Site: brandenburg
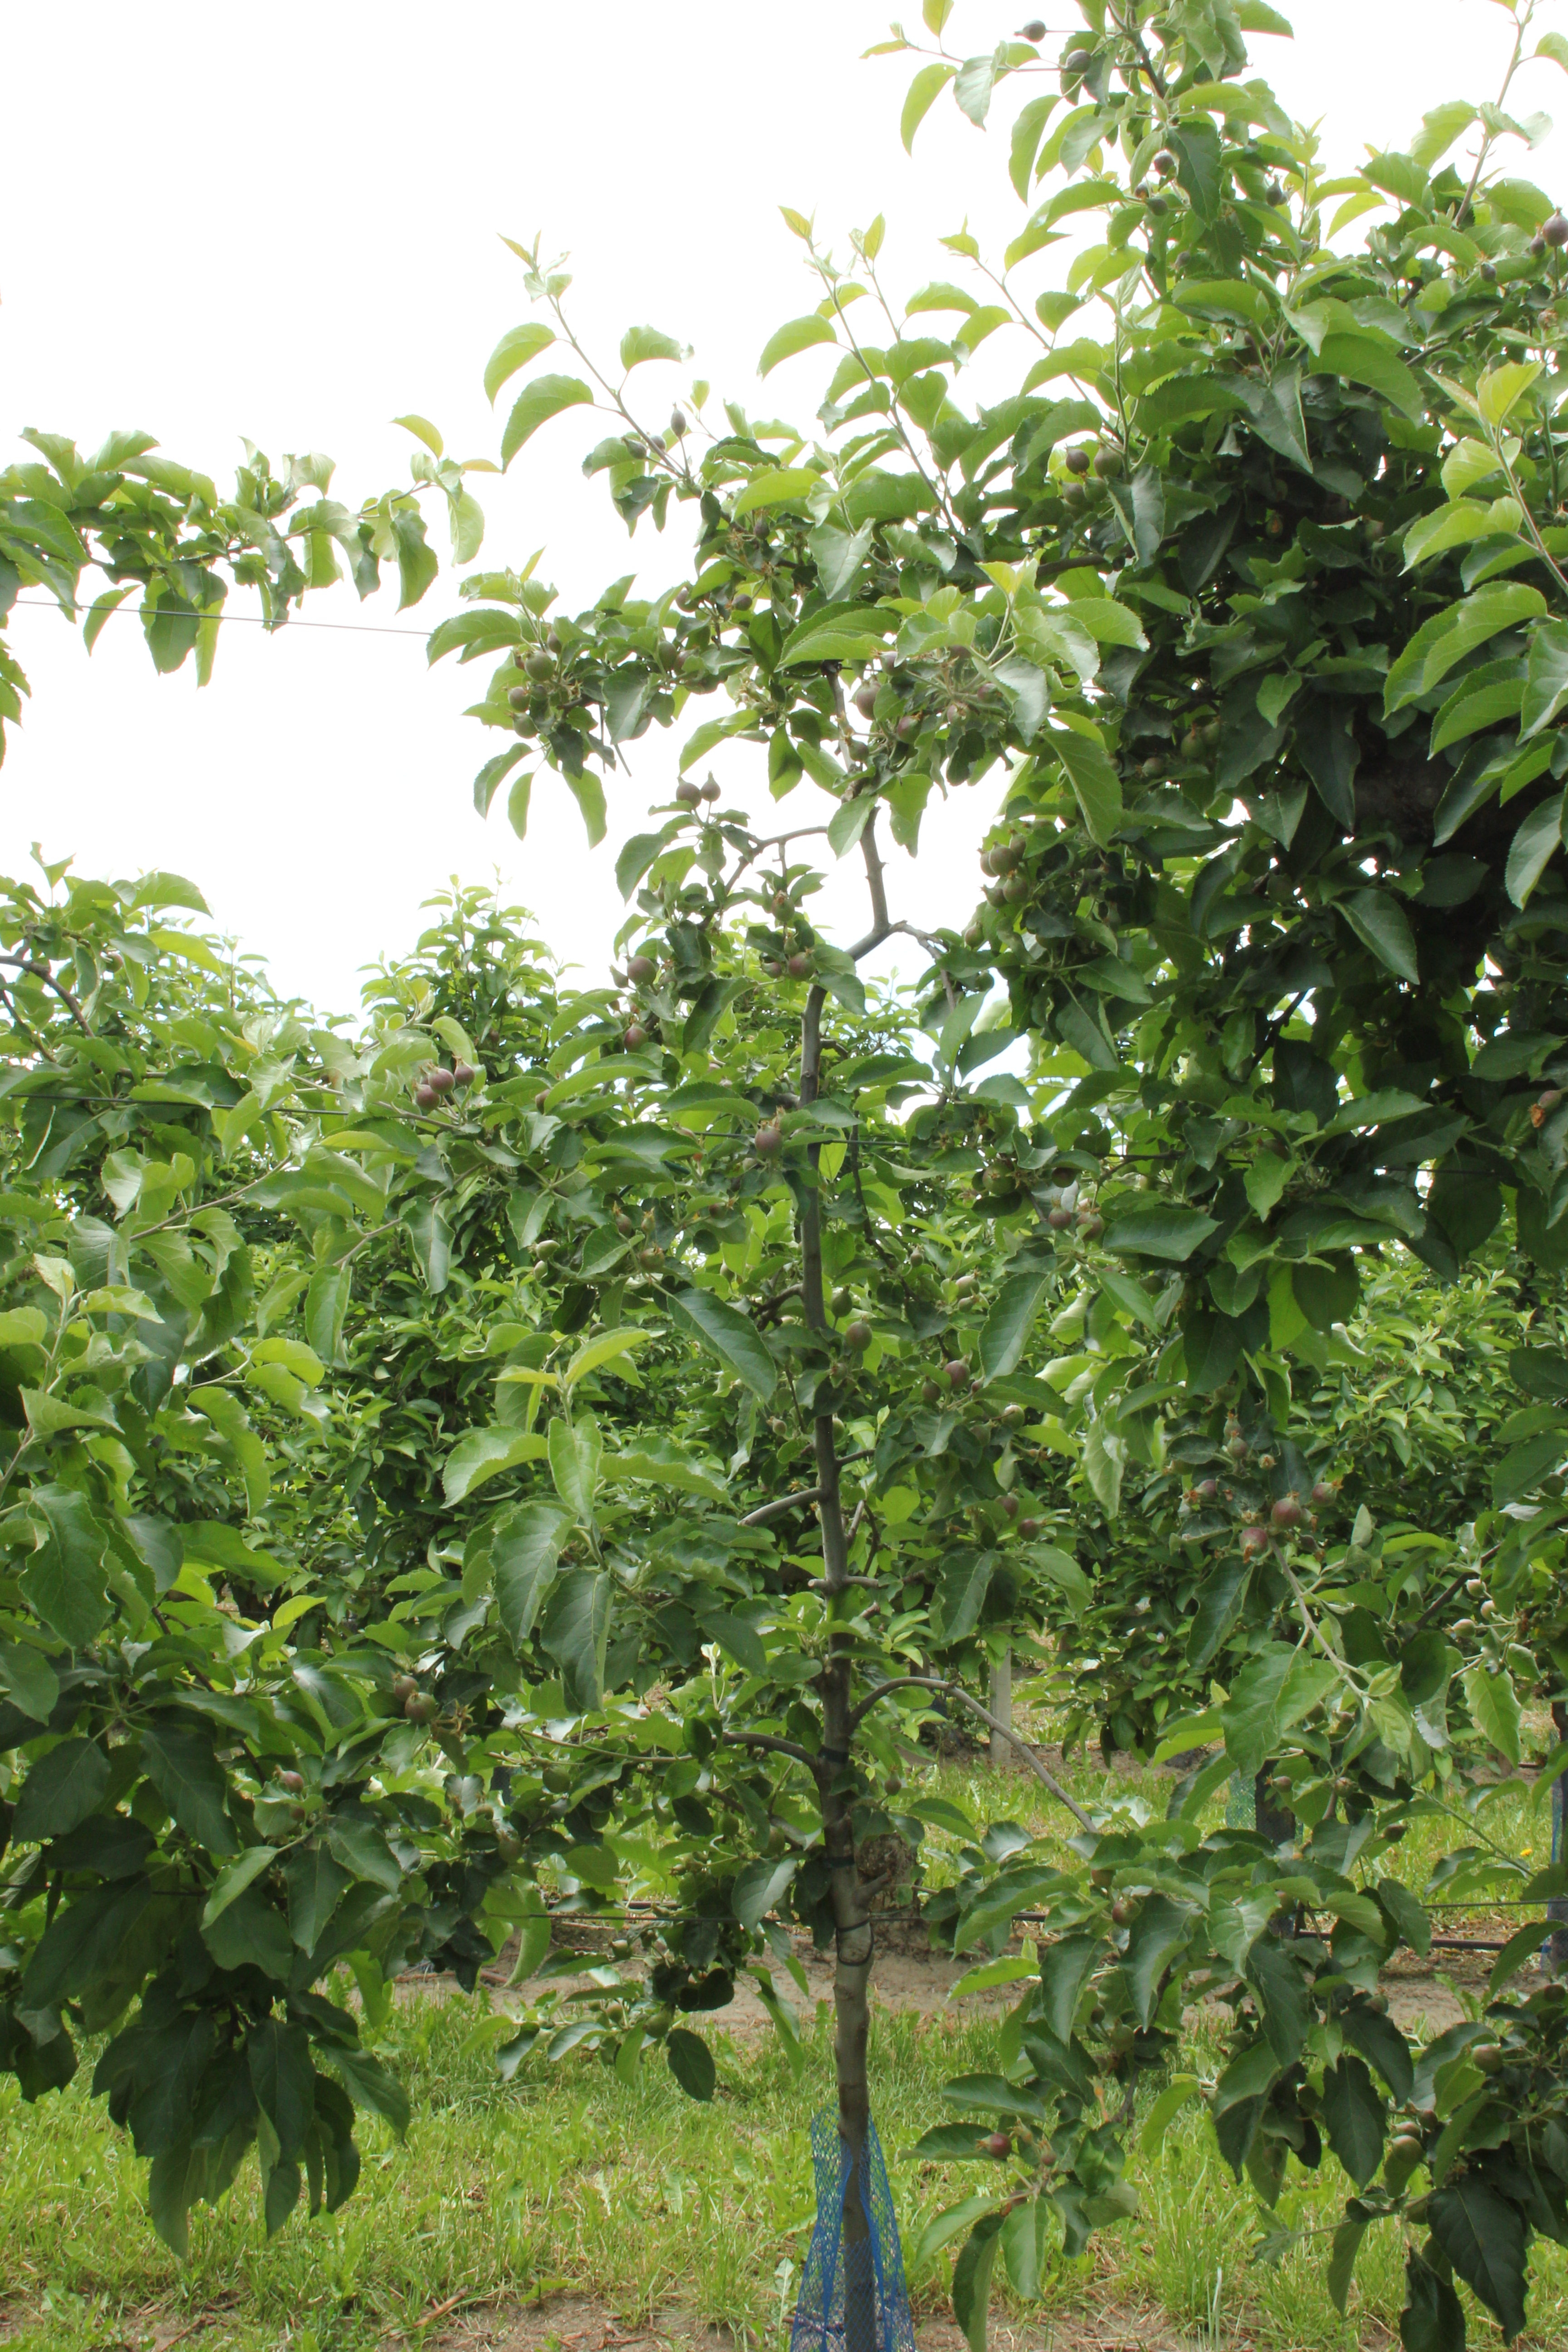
Growth stage (BBCH 72): Development of fruit